Jessie Street National Women's Library

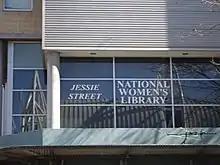
Exterior view of Jessie Street National Women's Library

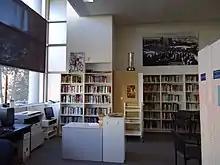
Interior view of Jessie Street National Women's Library

Jessie Street (1889 – 1970) fought hard for many years as an advocate for women's rights in Australia. She was a key figure in Australian political life for over 50 years, well known for campaigning for human rights and women's issues. In 1945 at the founding of the United Nations she was the only female Australian delegate. In 1967 she initiated a successful amendment to the Australian constitution to remove discriminatory references to Aborigines.